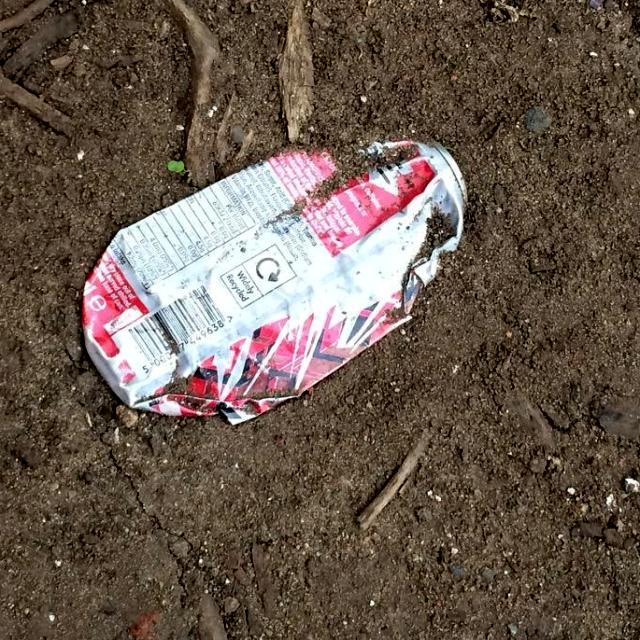
Label: Metal